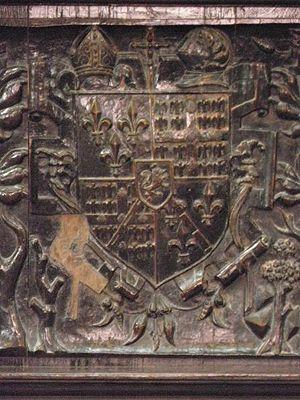
Armes de Mgr François de Laval (Cathèdre de la Cathédrale Saint-Samson de Dol (35))
François de Laval, trésorier de la Collégiale Sainte-Madeleine de Vitré, aumônier de Saint-Julien de Laval, prieur de Sainte-Catherine de Laval, abbé commendataire de l'Abbaye Notre-Dame de Paimpont et de l'Abbaye Notre-Dame du Tronchet en 1534, seigneur d'Olivet, évêque de Dol-de-Bretagne, religieux français.
La cathédrale Saint-Samson de Dol-de-Bretagne est une ancienne cathédrale catholique romaine dédiée à saint Samson. De style gothique, c'est un important monument historique français, situé à Dol-de-Bretagne, dans le département d'Ille-et-Vilaine.